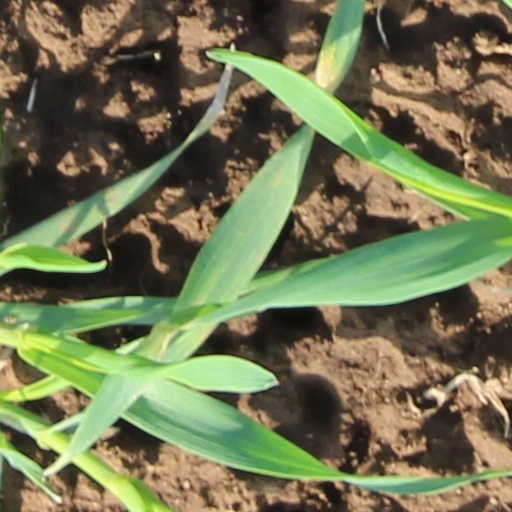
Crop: wheat